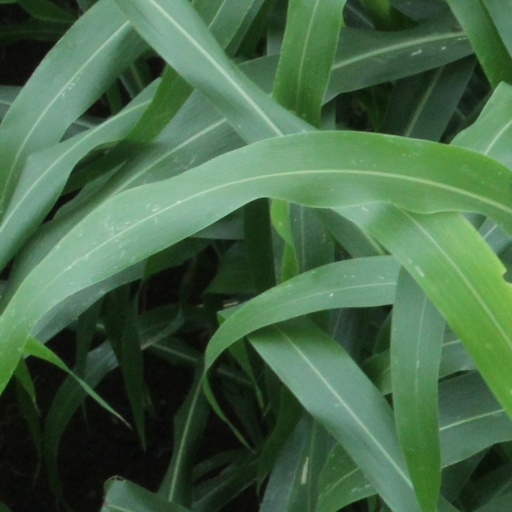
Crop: sorghum